Ay Ay Ay (song)

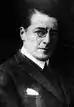
Osmán Pérez Freire

"¡Ay, ay, ay!", subtitled "Reminiscencias cuyanas", is a song composed in 1913 by the Chilean-born composer, pianist, singer and publisher Osmán Pérez Freire. Freire (born in Santiago in 1880), who emigrated to Mendoza, Argentina in c.1886-1890, was a figure of some note in the evolution of Tango. This song, however, known worldwide, is his most famous composition, and has never fallen out of fashion. It is equally suited to intimate performance with guitar or piano accompaniment, or to large-scale concert delivery with orchestral accompaniment, and has been sung by almost everyone, and especially favoured by some of the most famous tenors, since it was first written (see below).